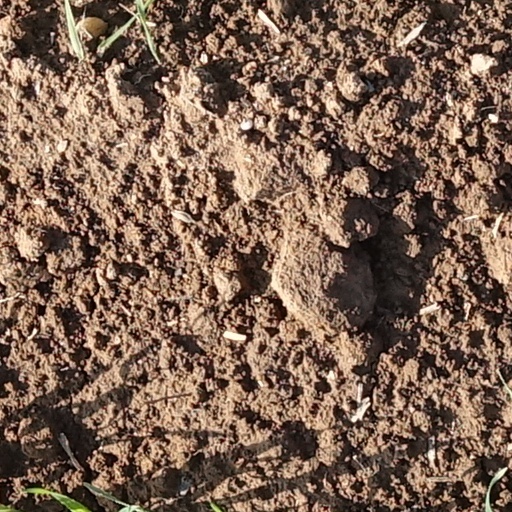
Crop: wheat